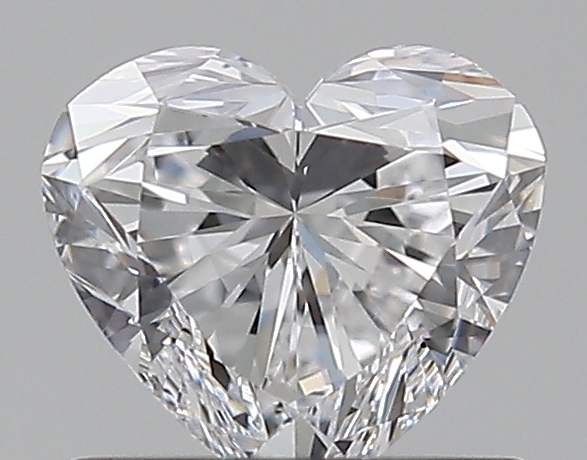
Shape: heart
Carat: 0.7
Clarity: VS2
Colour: D
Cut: EX
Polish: EX
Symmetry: EX
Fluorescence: N
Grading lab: GIA
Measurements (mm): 5.44 x 6.01 x 3.6